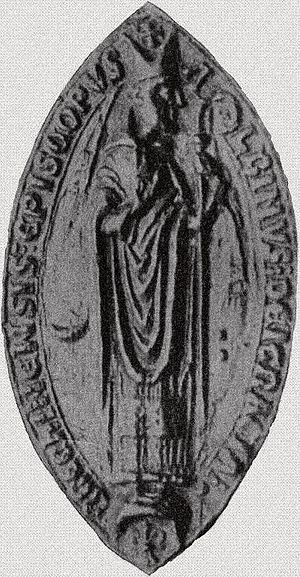
Albin ou Albinus est un prélat écossais mort en 1269. Il est évêque de Brechin de 1246 à sa mort.